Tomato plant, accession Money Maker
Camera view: horizontal (90 deg, fisheye); turntable rotation: 180 degrees
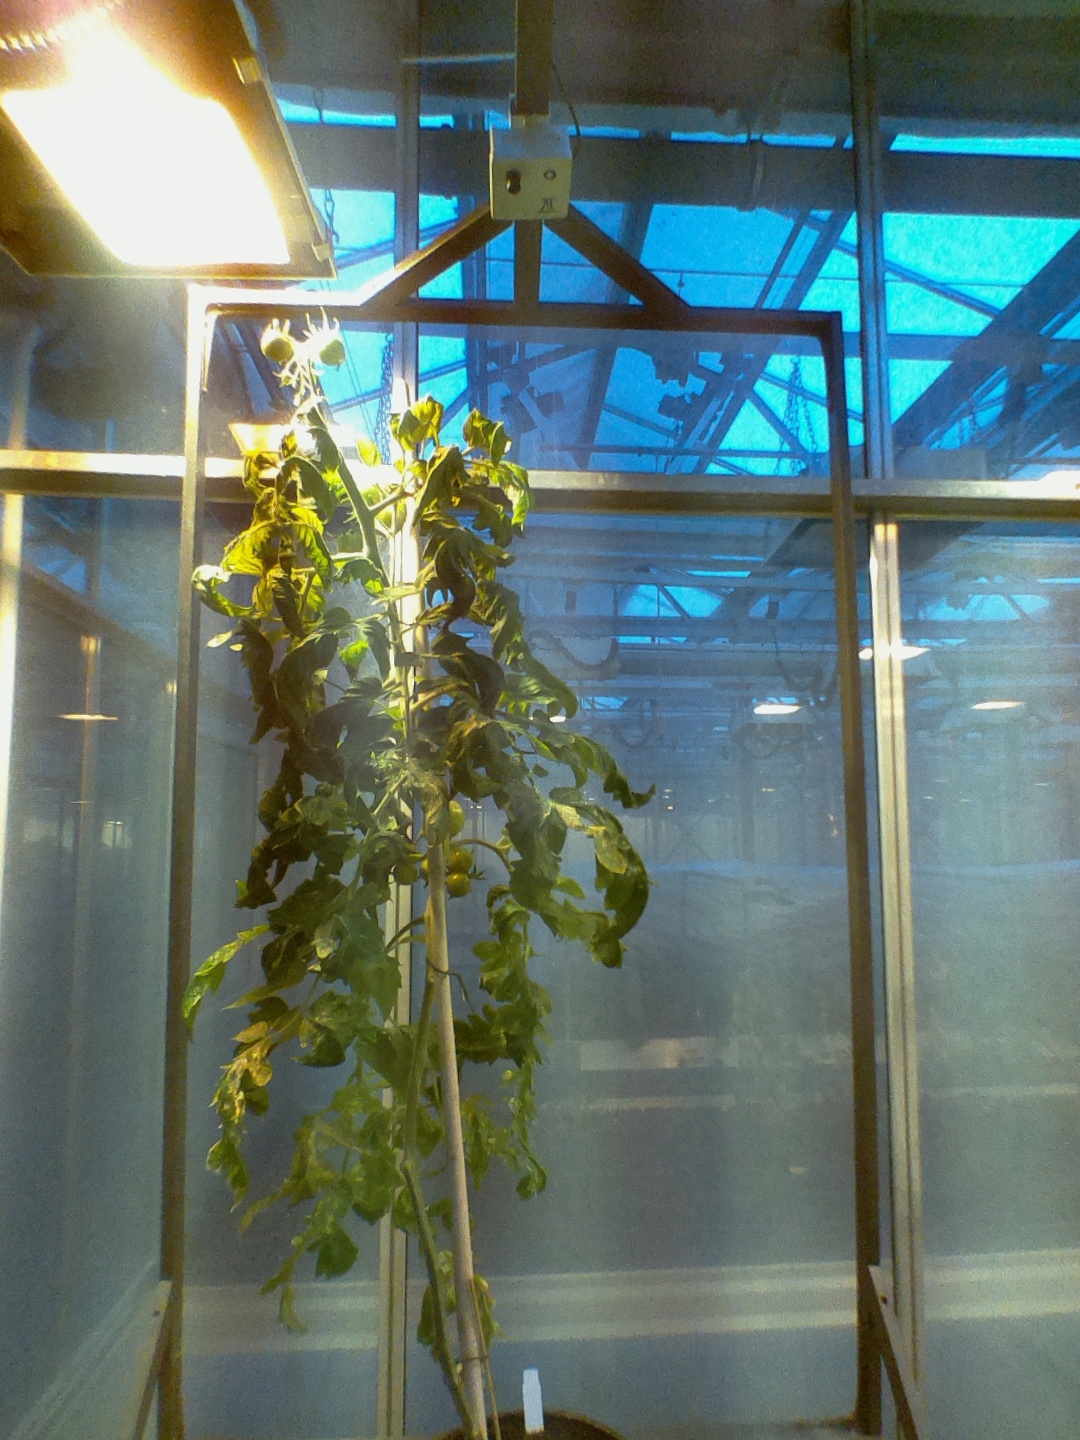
BBCH growth stage 77: 70%-80% of final fruit size